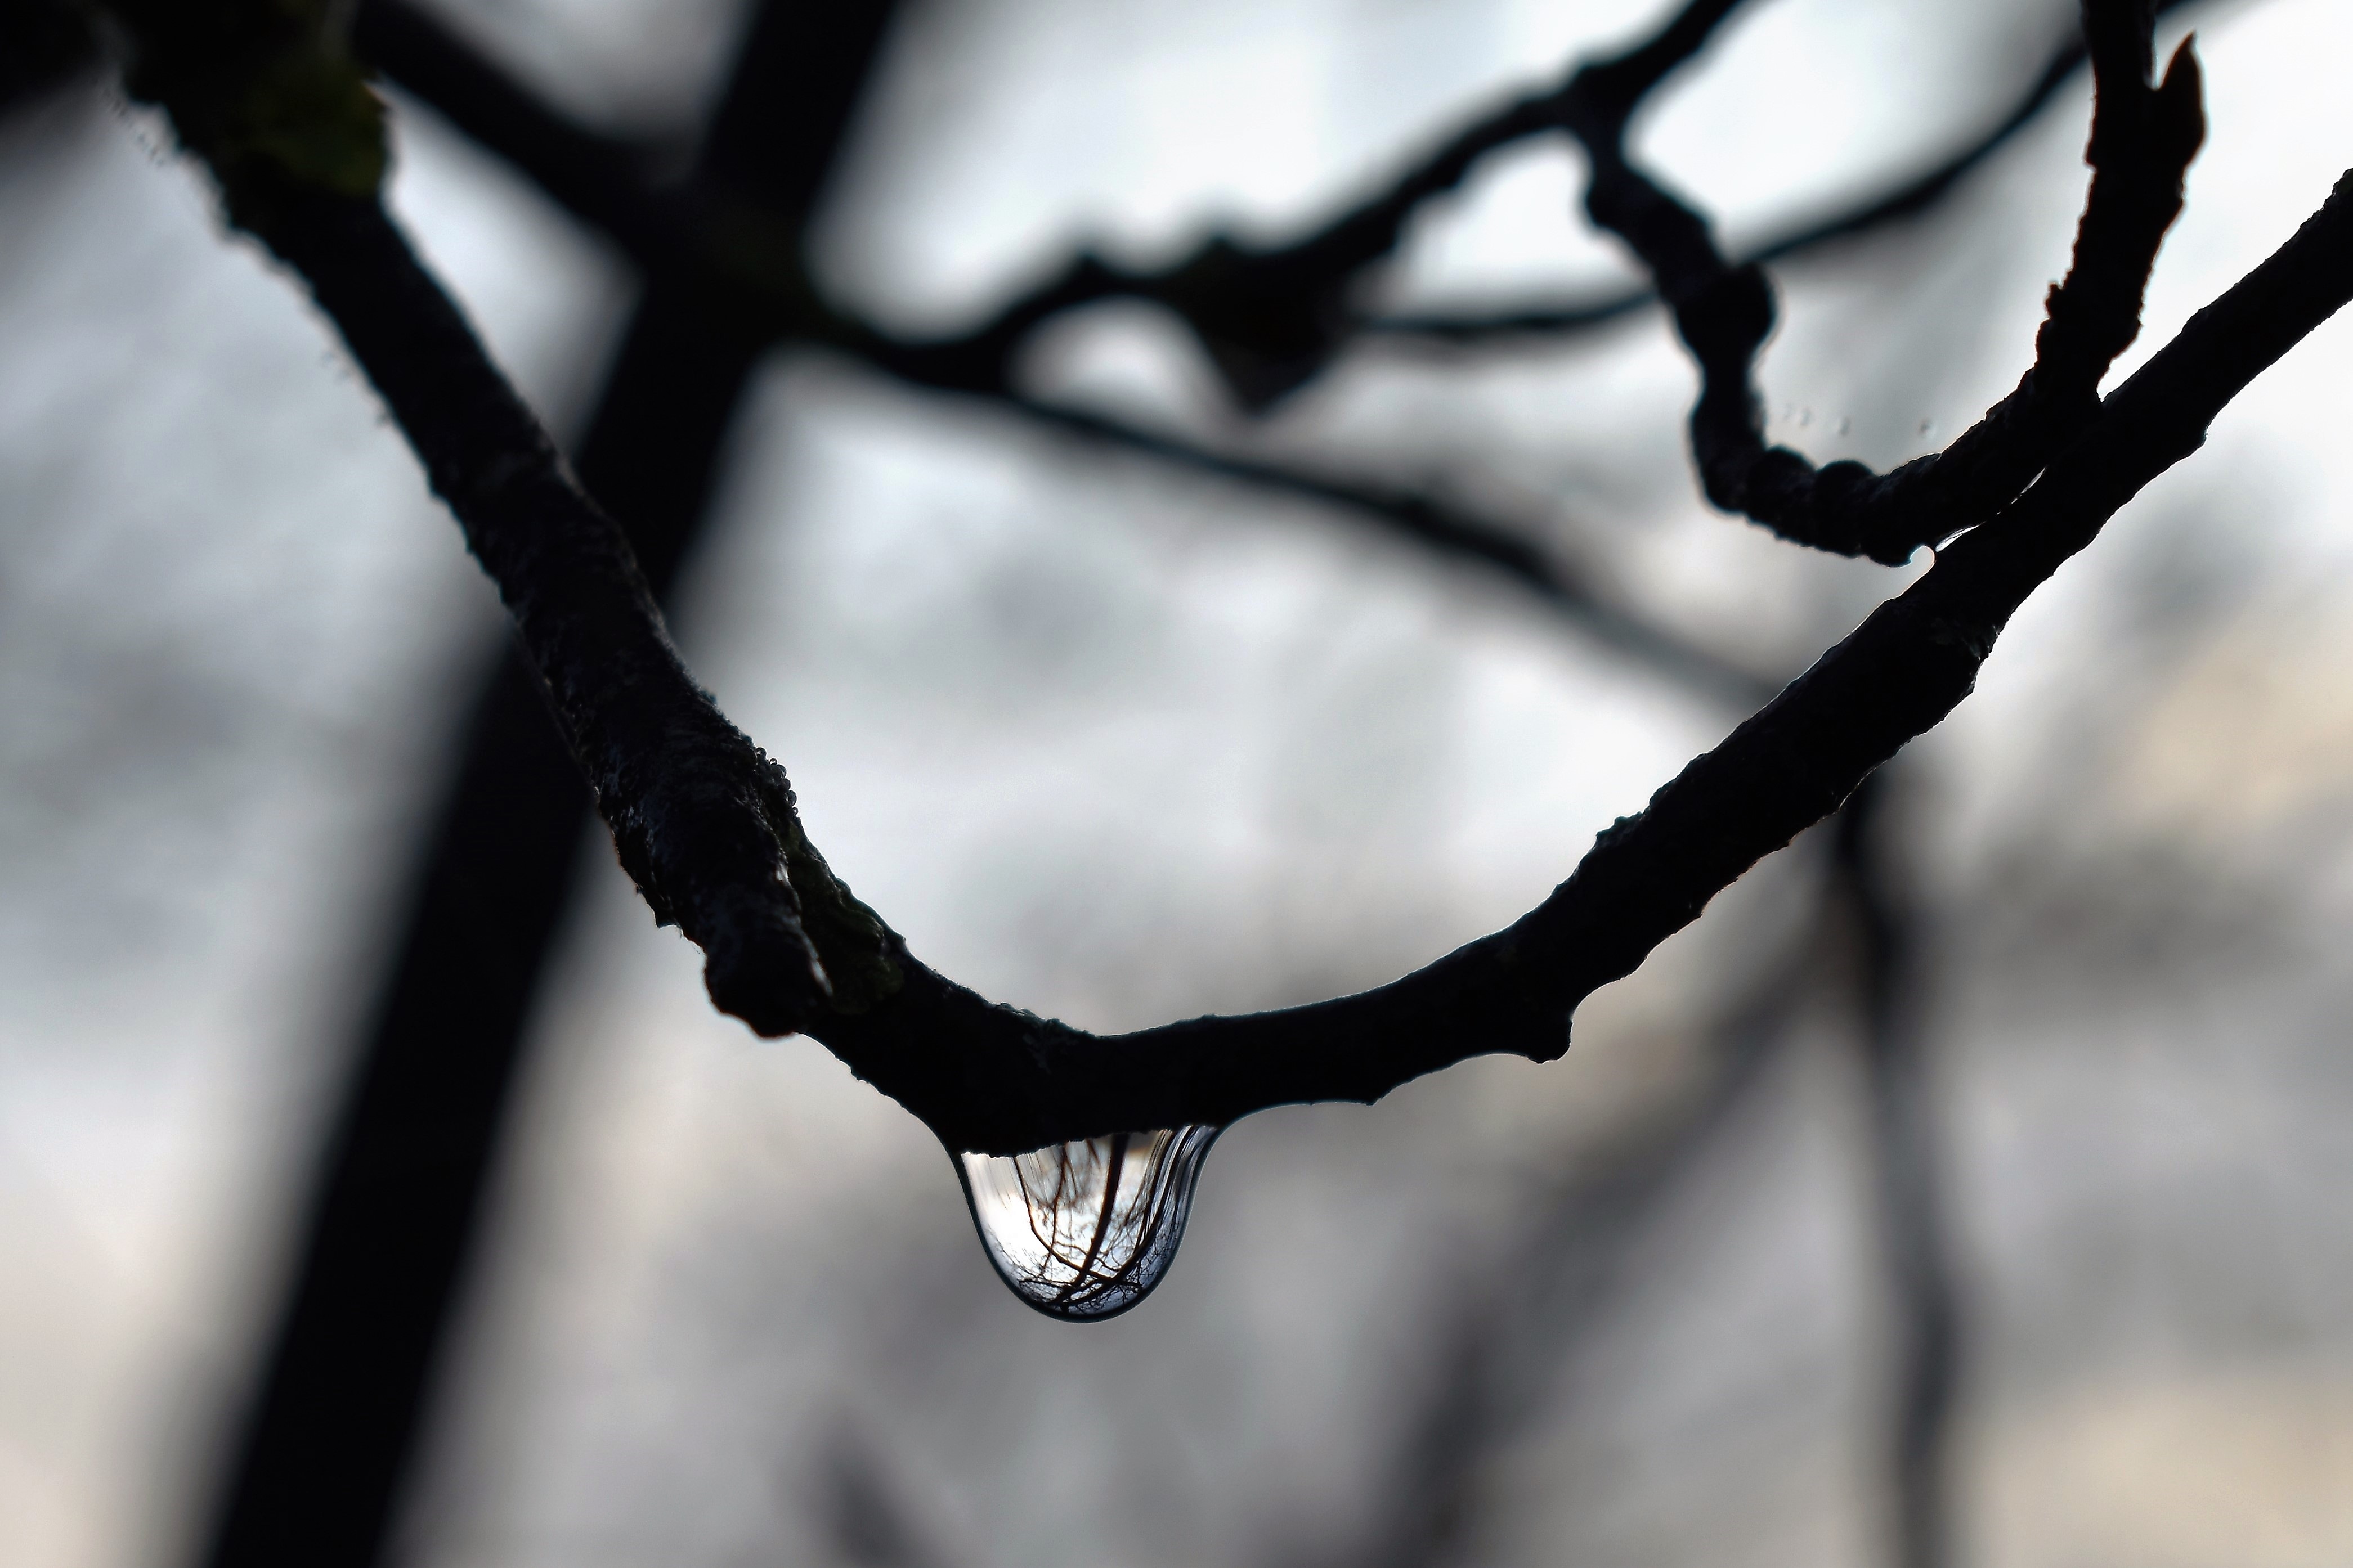
tree, water, nature, grass, branch, snow, winter, dew, light, black and white, plant, fog, sunlight, leaf, flower, ice, spring, autumn, black, monochrome, close, season, drip, twig, close up, dewdrop, thaw, drop of water, freezing, macro photography, drops of morning dew, dew drops, monochrome photography, plant stem